Iqbal Ashhar

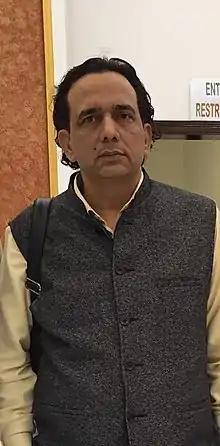
Indian Urdu Poet Iqbal Ashhar

Iqbal Ashar Urdu: اشہر، اقبال Hindi: इक़बाल अशहर (born 26 October 1965) is an Indian Urdu language poet born in Kucha Chelan, Delhi. Iqbal Ashhar is a son of Abdul Lateef and Sakeena Khatoon; his ancestors hailed from Amroha in Western Uttar Pradesh.